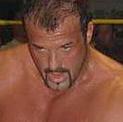
Age: 32